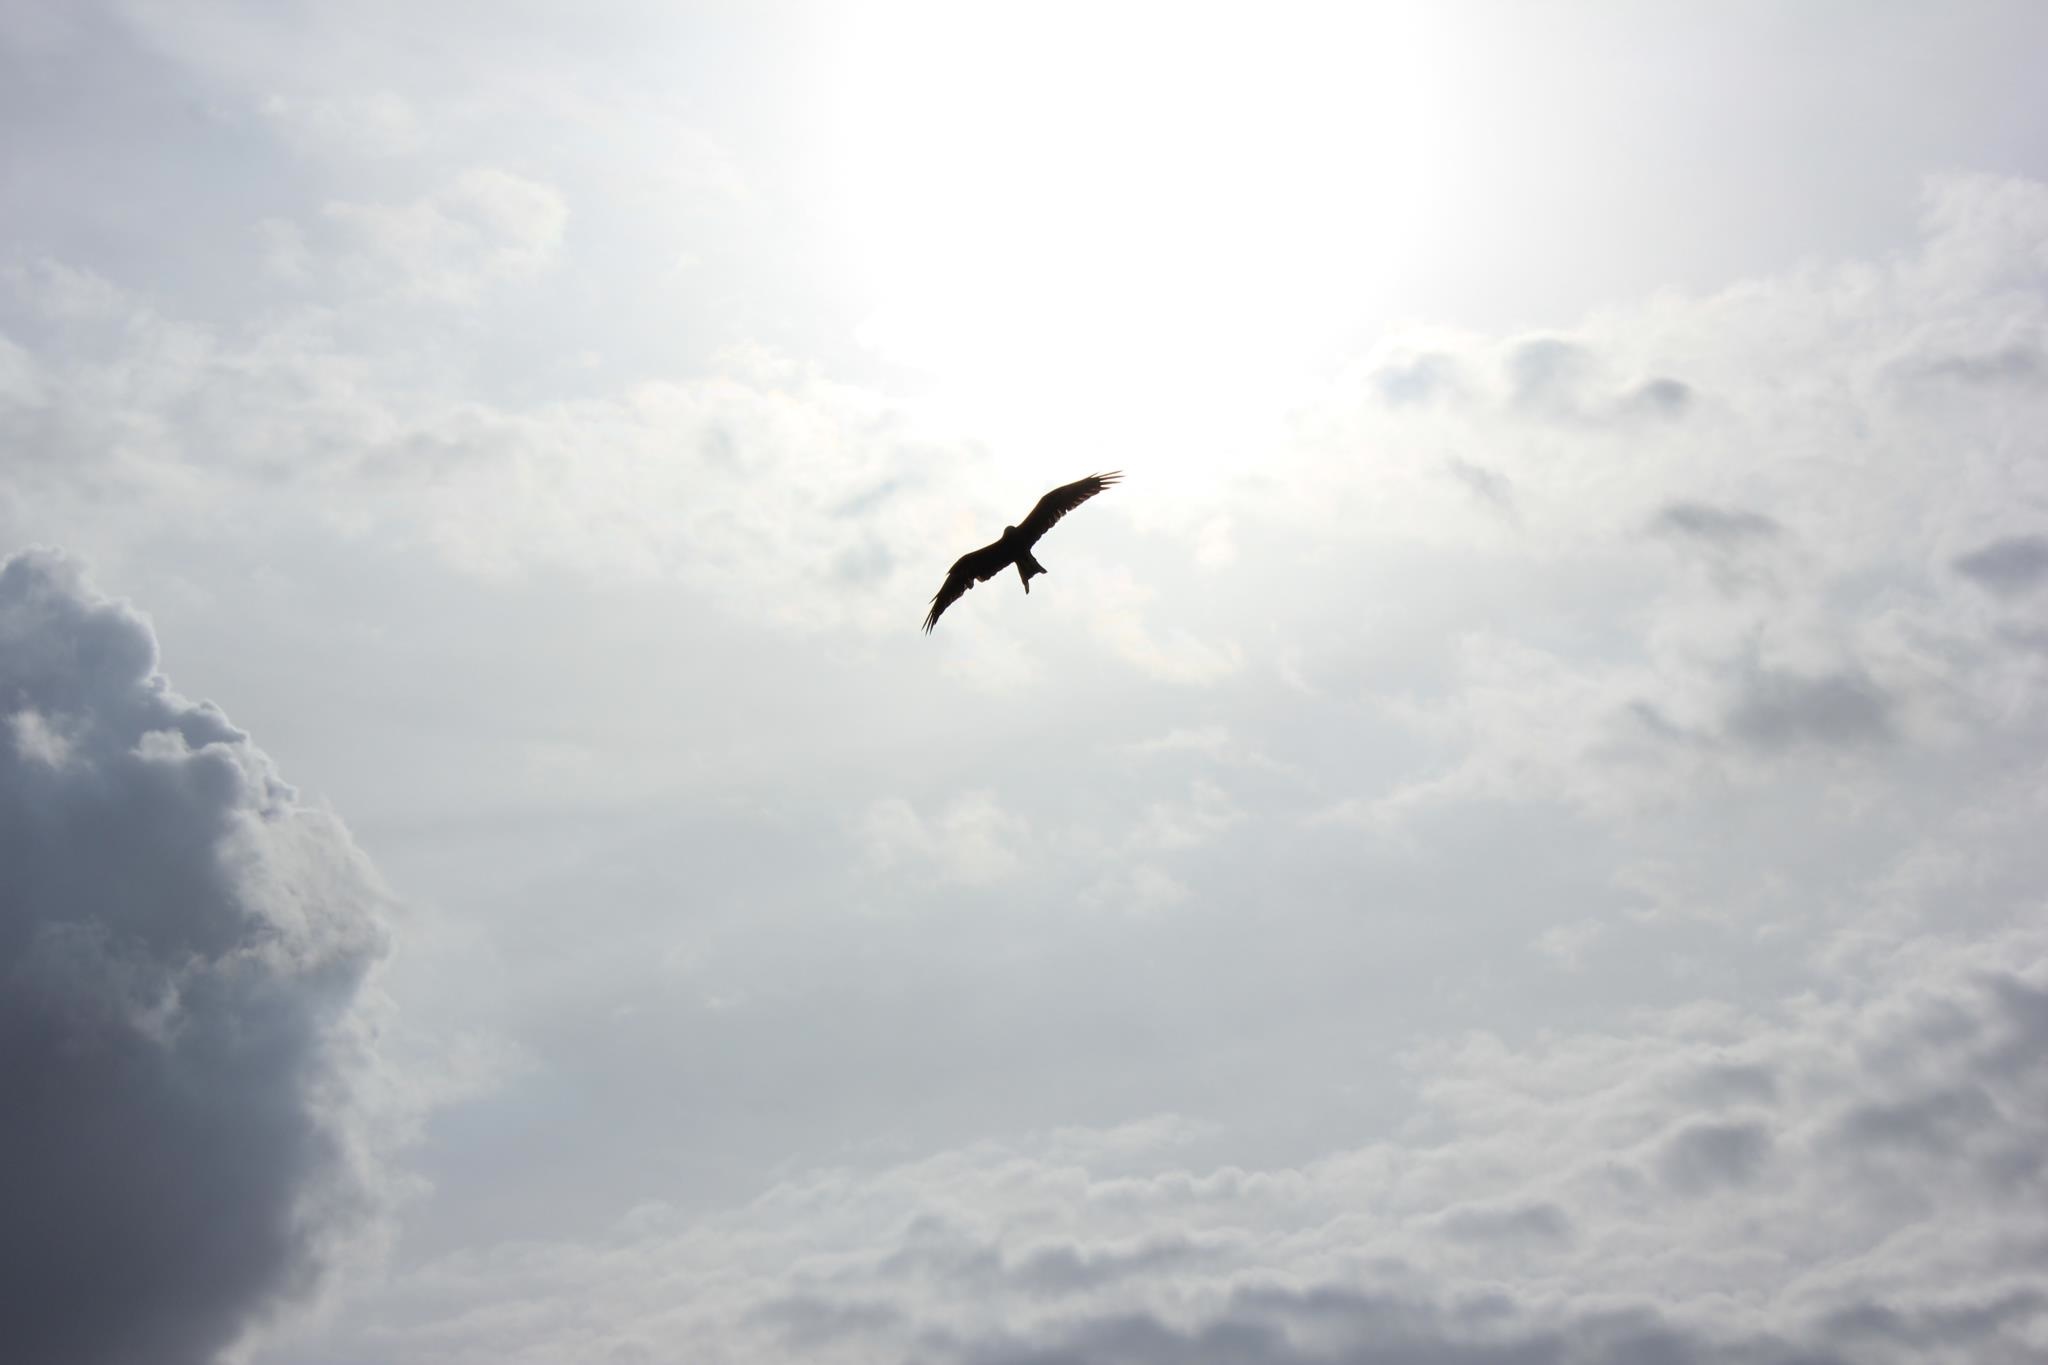
bird, wing, cloud, sky, seabird, flying, fly, gull, flight, soar, atmosphere of earth